YPG–FSA relations

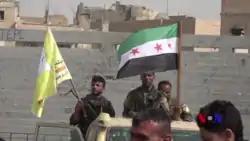
FSA fighters in the SDF in Raqqa, 6 March 2018.

On 24 August Turkey and pro-Turkish FSA forces launched Operation Euphrates Shield, a large-scale military operation against ISIL in and near the border city of Jarabulus, obstructing the SDF's Manbij offensive further south. The next day Turkish and allied FSA forces attacked the SDF and eventually forced them south across the Sajur River several days later.